Saint Thomas' Chapel (East Hampton, New York)

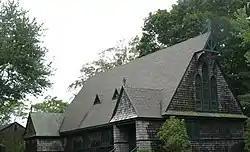
St. Thomas Chapel in Amagansett, New York

Saint Thomas' Chapel is a historic Episcopal chapel located at Amagansett in the Town of East Hampton, Suffolk County, New York. It was built in 1907 as a summer use chapel without heating or plumbing. The predominant feature of the building is the steep gable roof that sweeps around the three-sided apse at the south end.